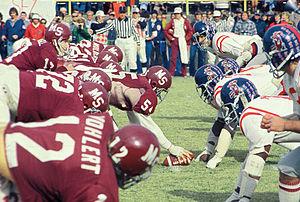
Les Bulldogs de Mississippi State sont un club omnisports universitaire américain qui se réfère aux 16 équipes sportives féminines et masculines qui représentent l'Université d'État du Mississippi située à Starkville.